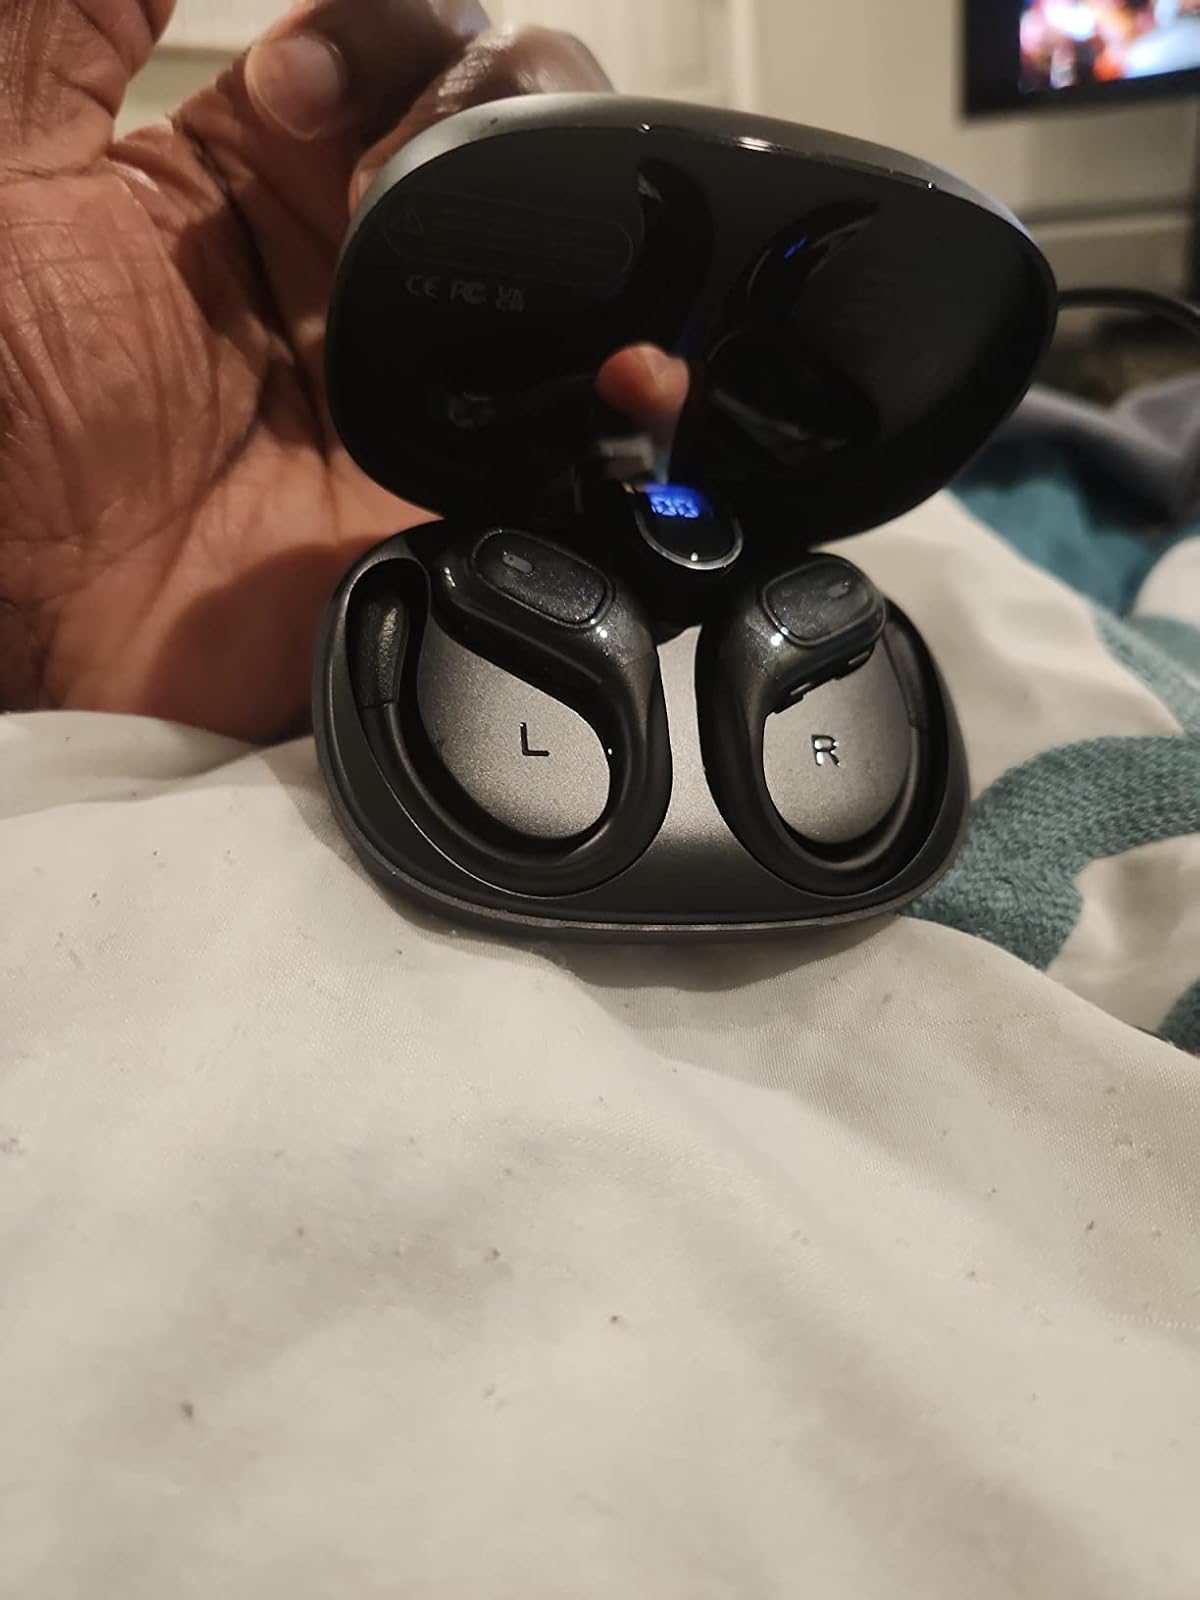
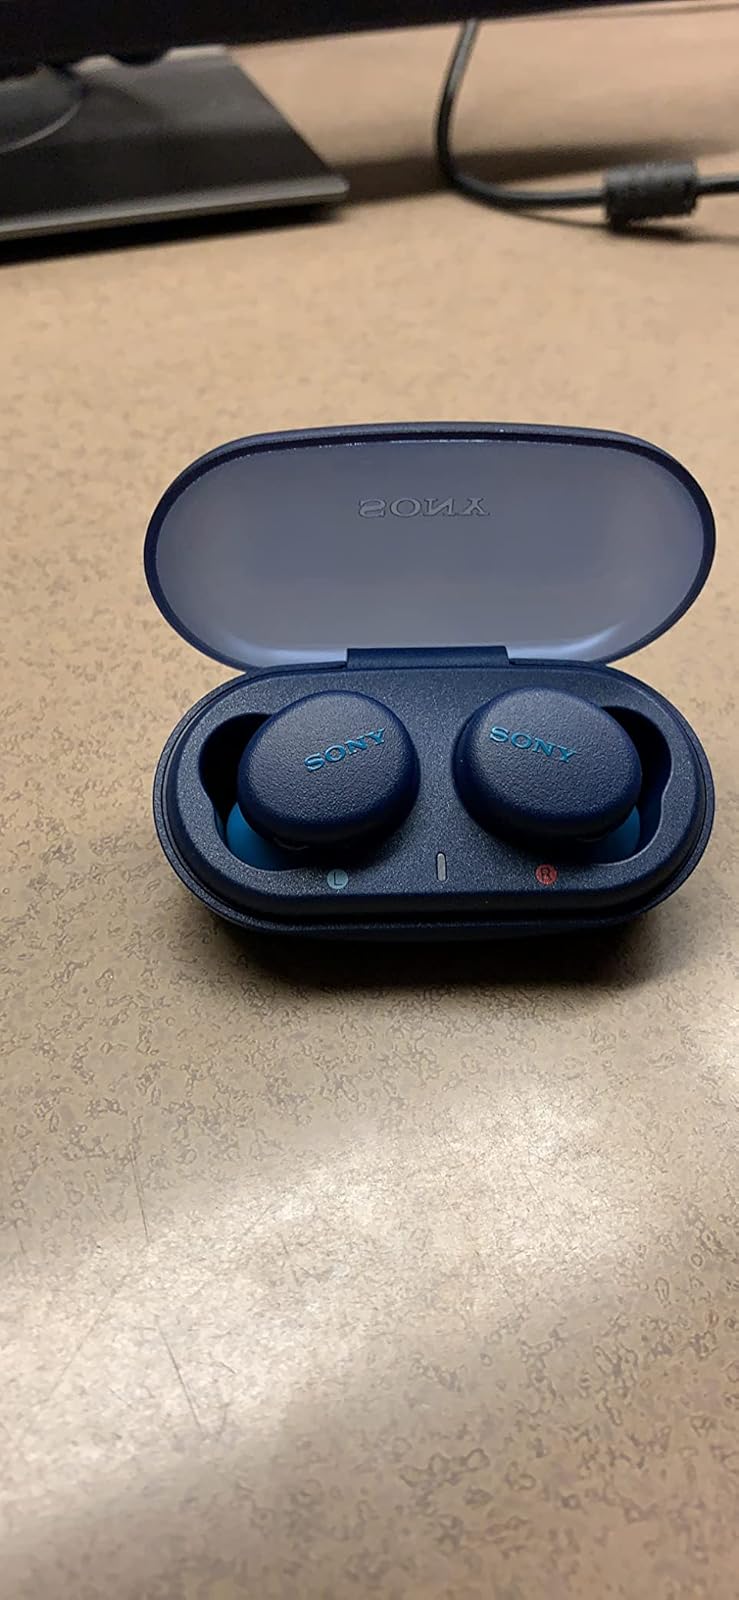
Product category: earbuds
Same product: no